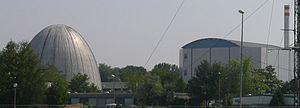
Garching bei München est une ville allemande située en Bavière, dans l'arrondissement de Munich.